Mermaid of Warsaw

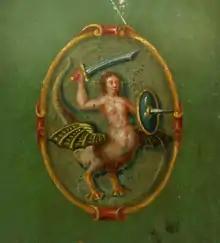
The coat of arms of Old Warsaw is located on the cover of the book "Regestrum proventuum et expensorum civitatis antiq [ue] varsaviae" from 1652

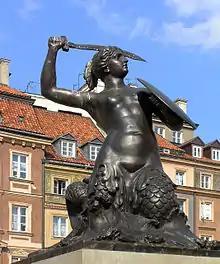
The Mermaid Monument at the Old Town Market Place

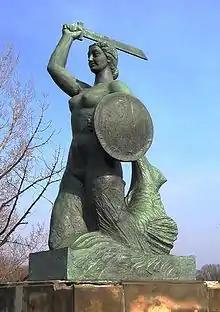
The mermaid on the Vistula river

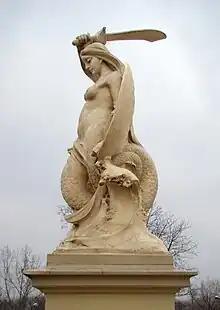
The mermaid at the Stanisław Markiewicz viaduct

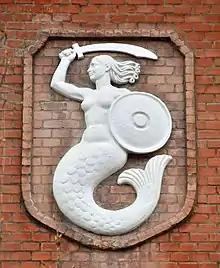
The mermaid by Wojciech Czerwosz

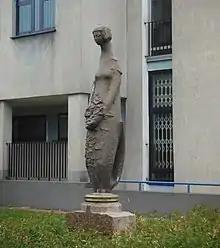
The mermaid by Jerzy Chojnacki

The Mermaid of Warsaw is a symbol of Warsaw, represented on the city's coat of arms as well as in a number of statues and other imagery.